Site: brandenburg
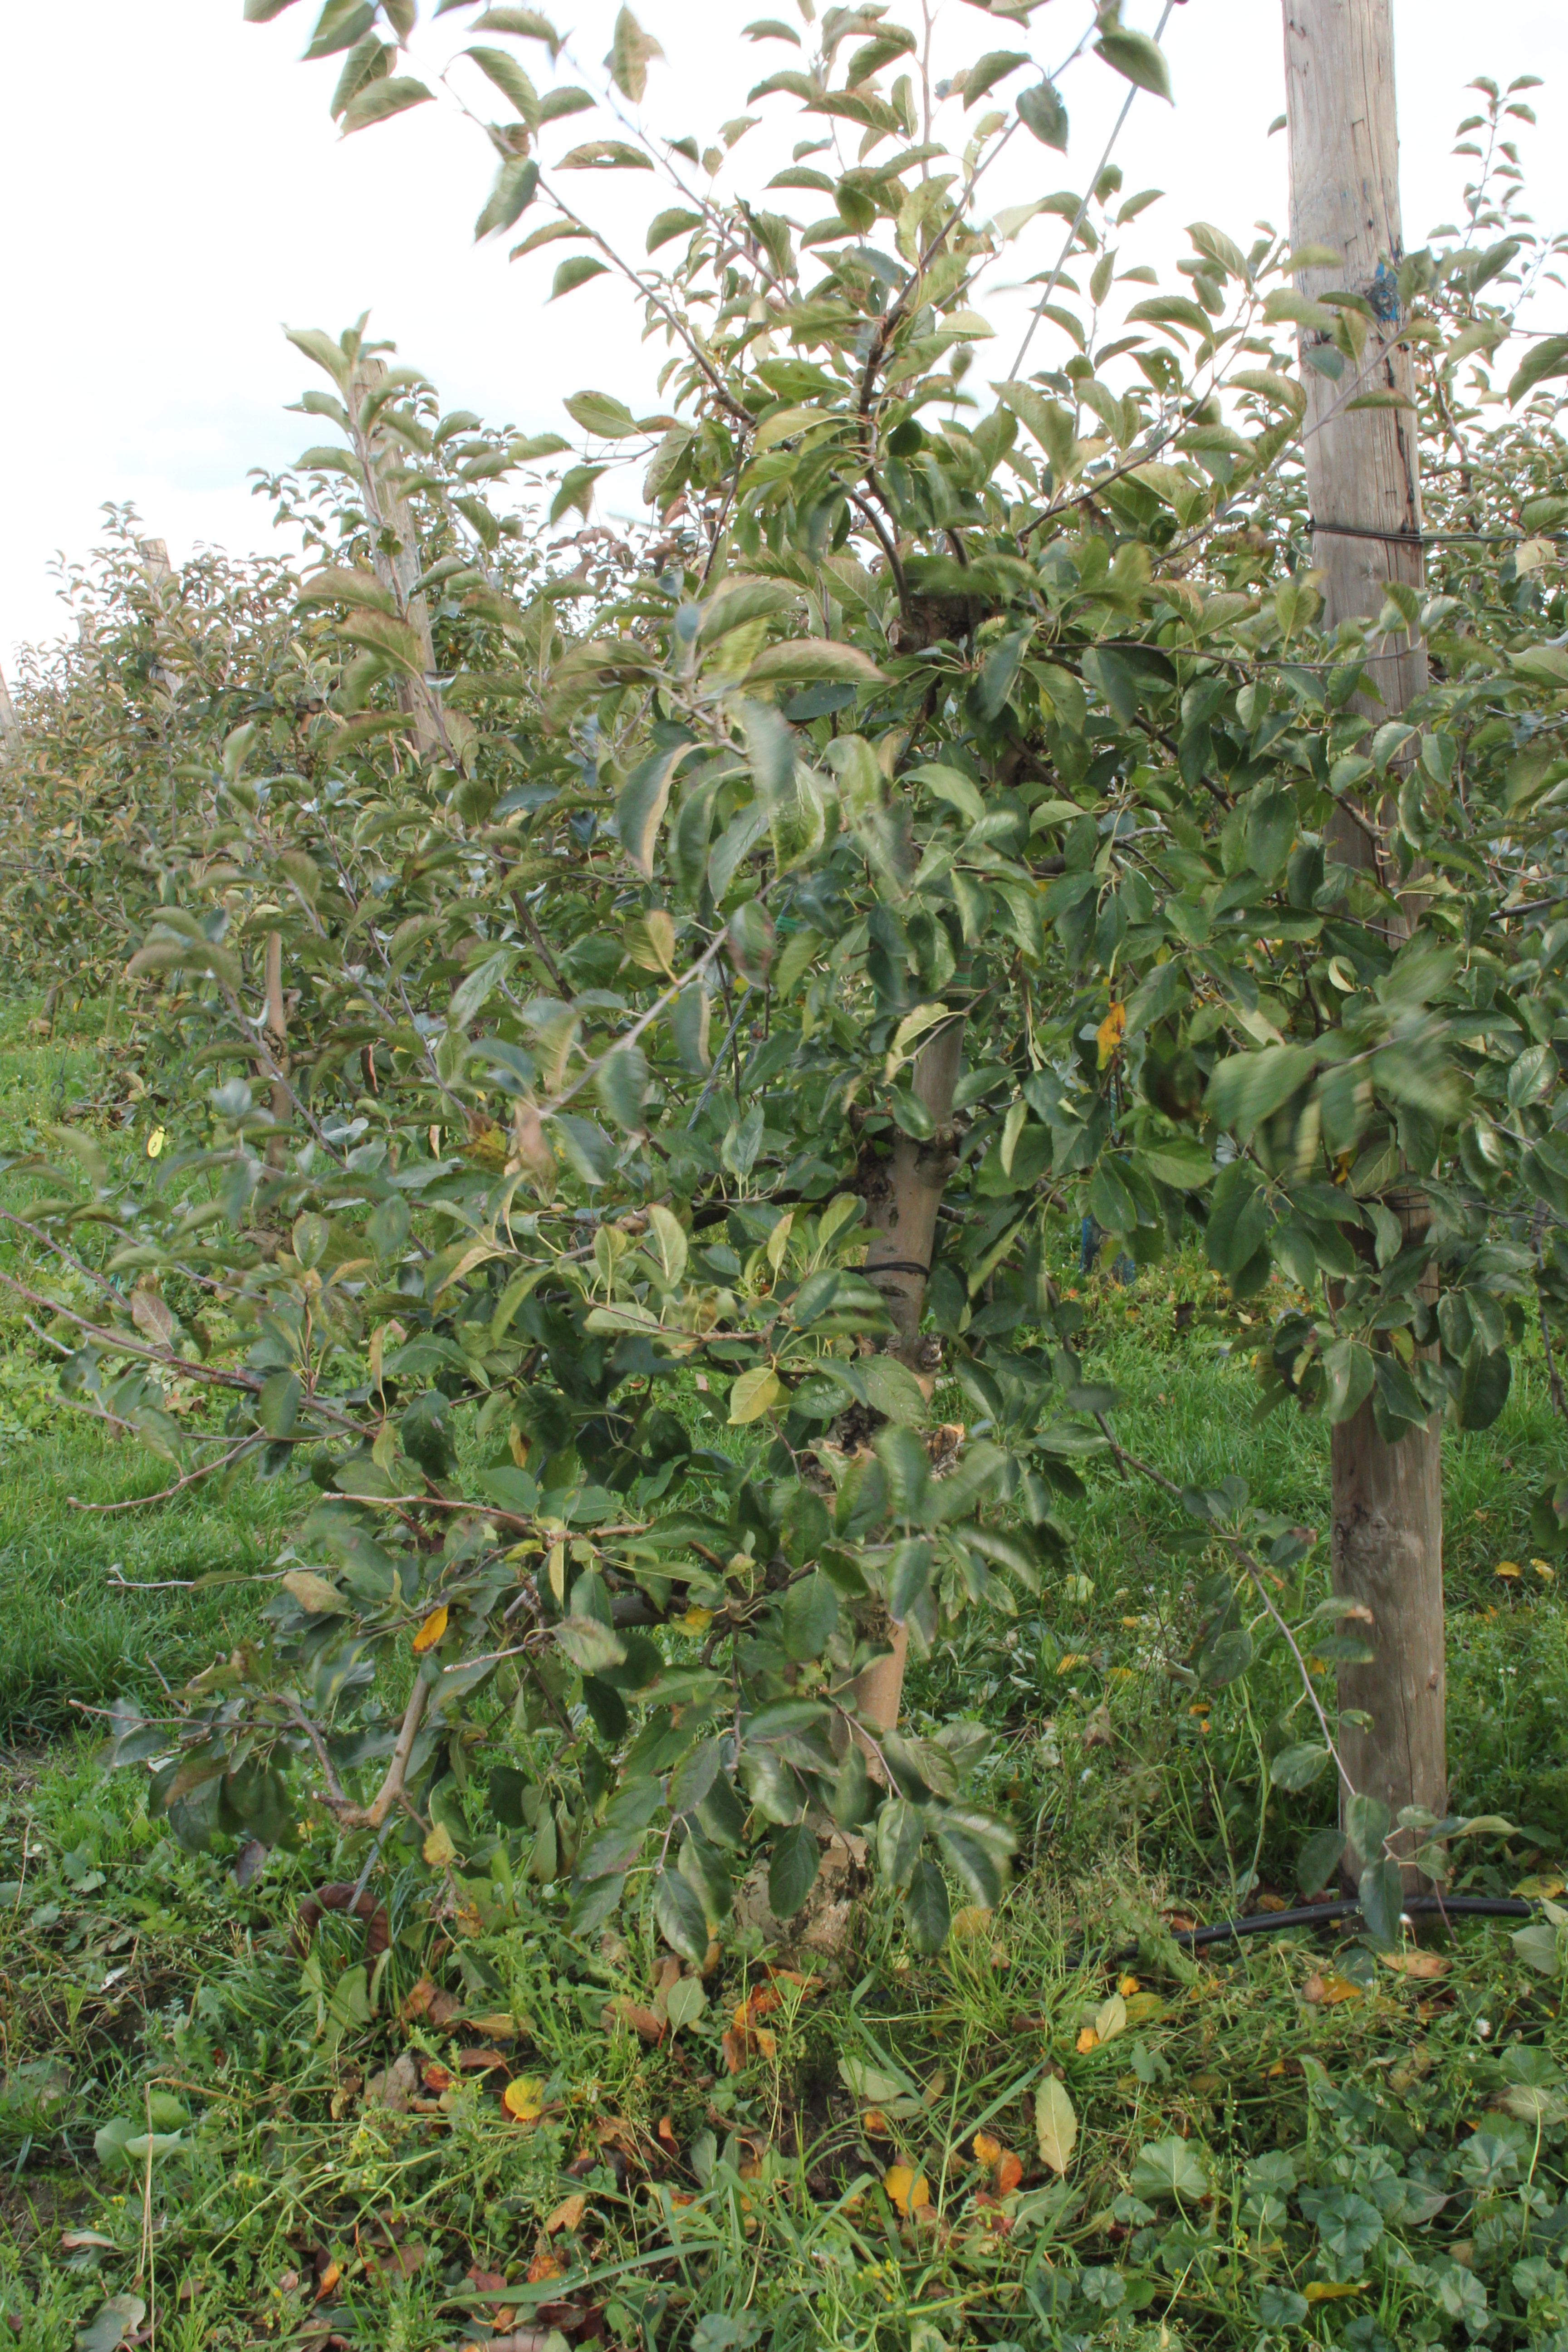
Growth stage (BBCH 91): Senescence, beginning of dormancy